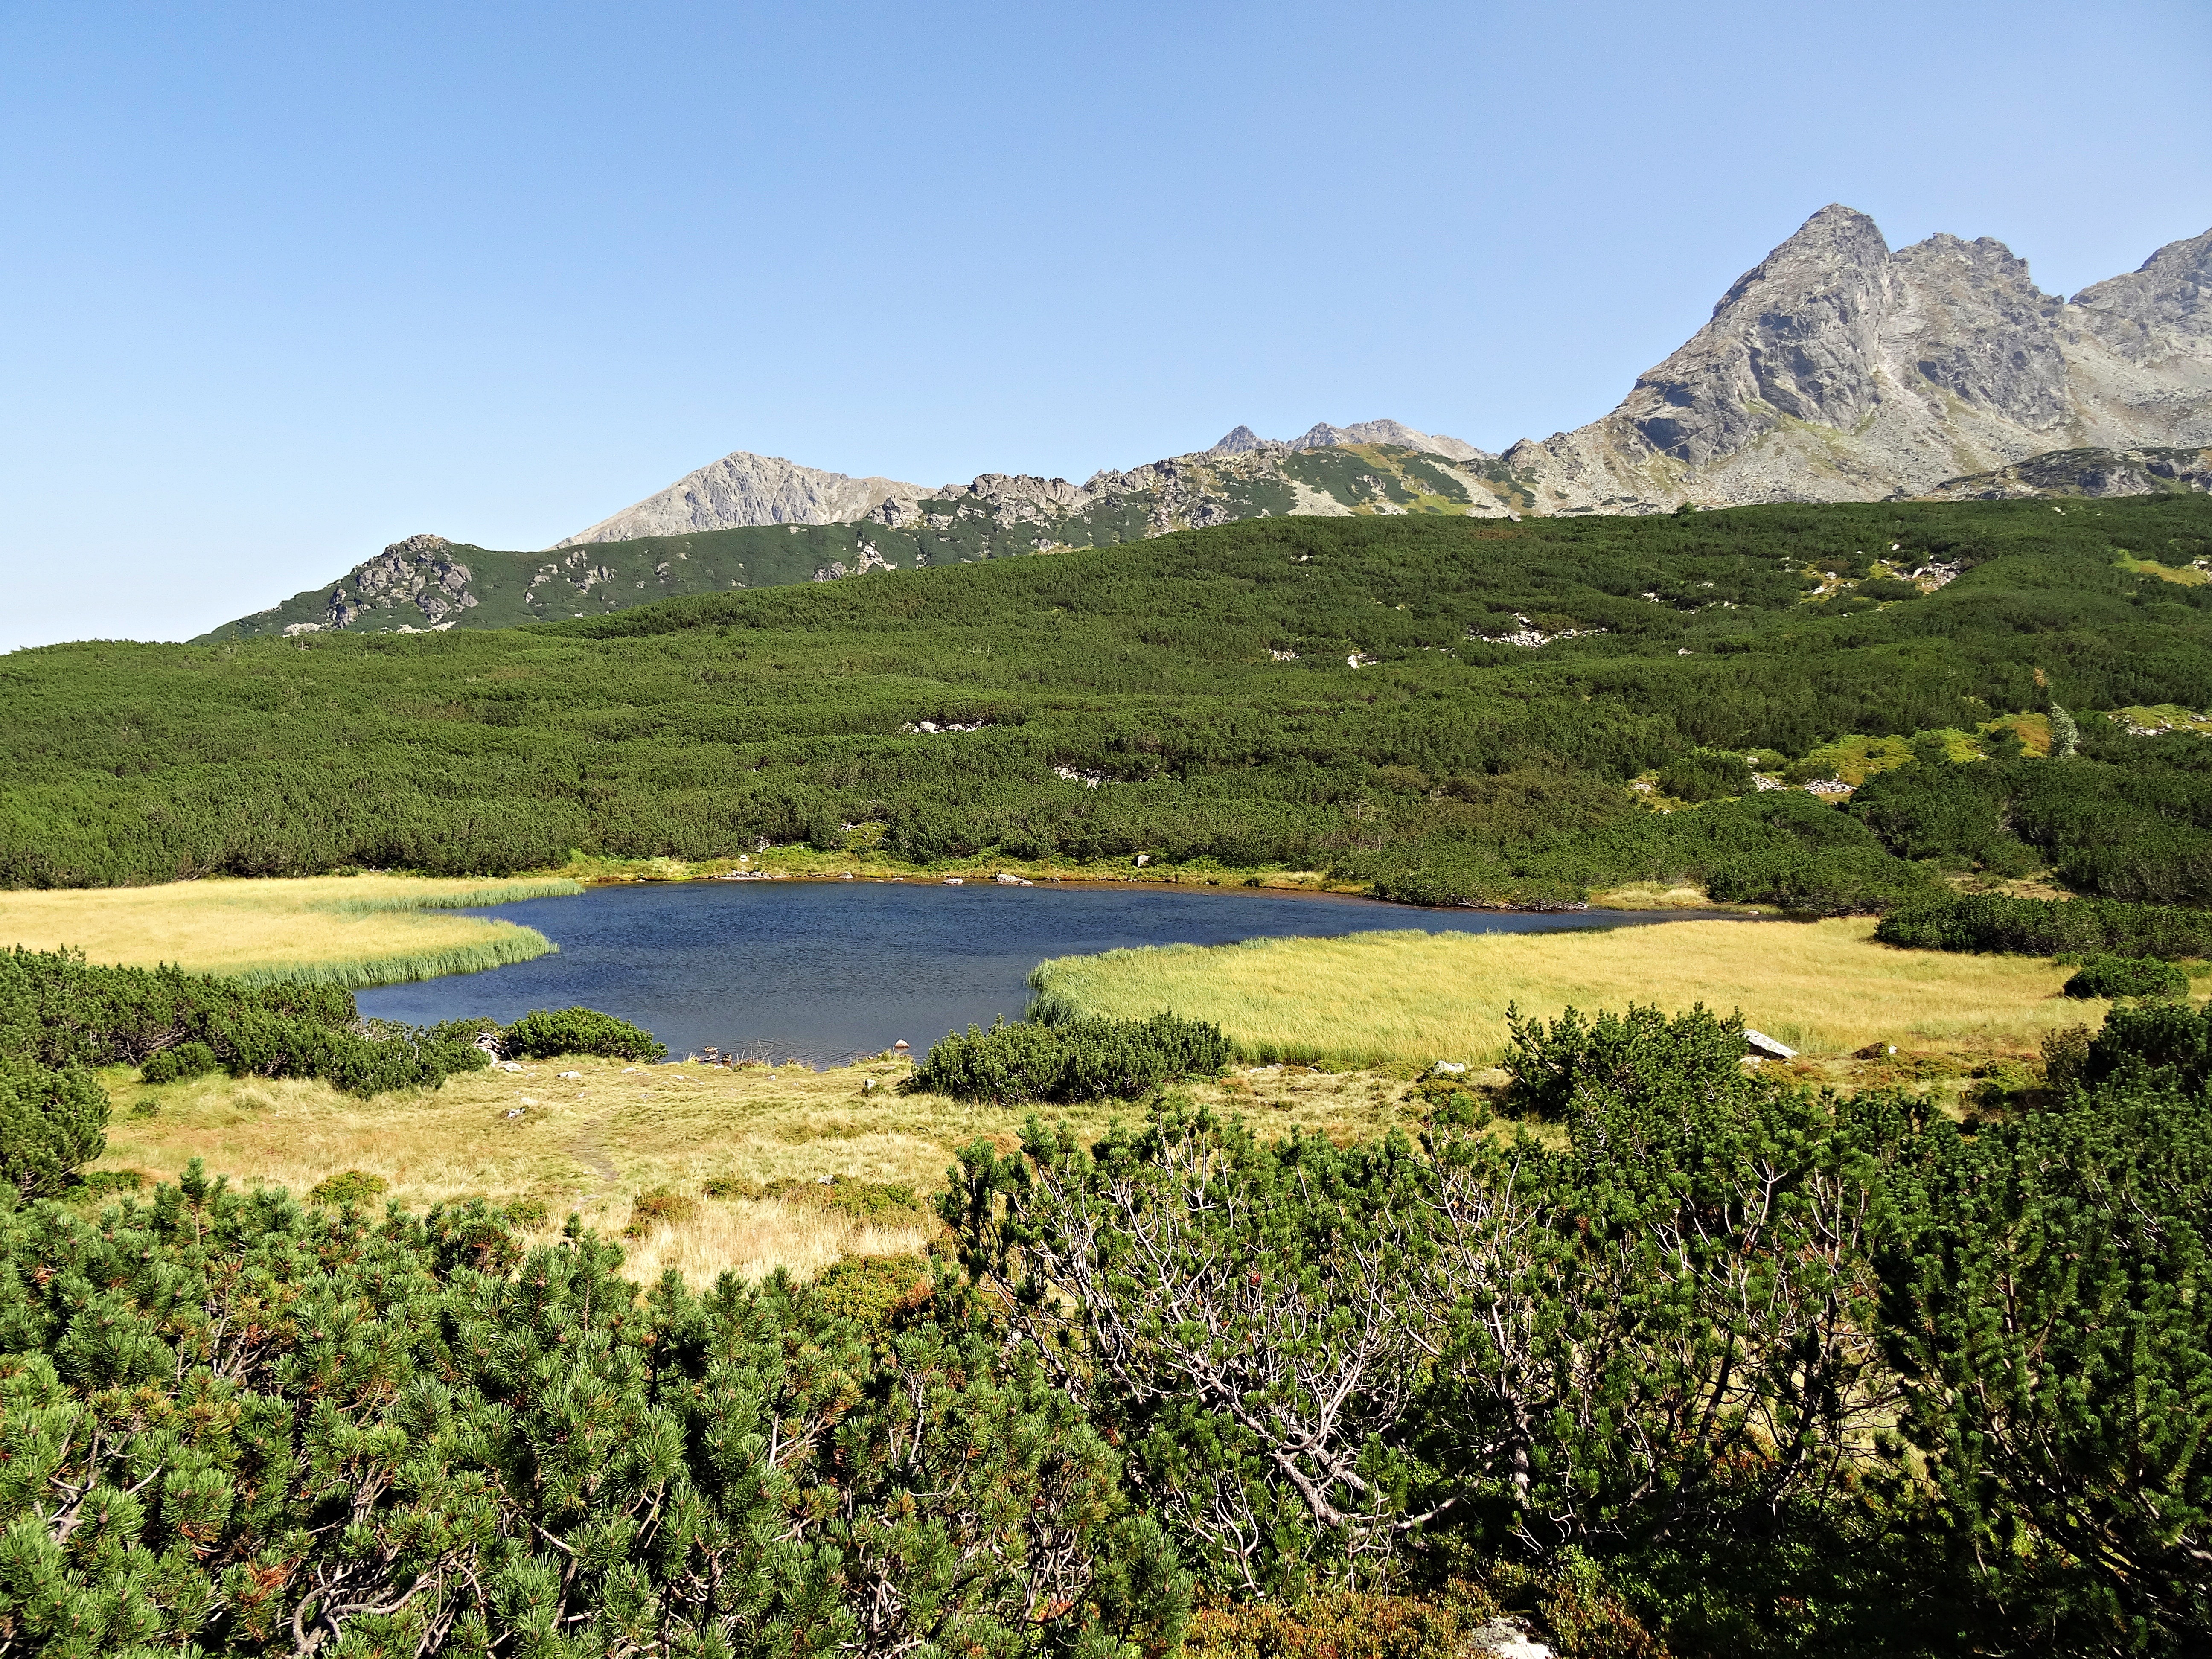
landscape, tree, nature, forest, wilderness, walking, mountain, sky, trail, meadow, prairie, hill, lake, adventure, view, valley, mountain range, panorama, summer, travel, green, pasture, space, holiday, colorful, tourism, highland, national park, ridge, plain, top view, sunny, colors, holidays, mountains, grassland, vegetation, poland, plateau, fell, loch, time of year, ecosystem, tundra, tops, the silence, peace of mind, rural area, sunny day, landform, tarn, the prospect of, natural environment, geographical feature, mountainous landforms